Gustav Klimt

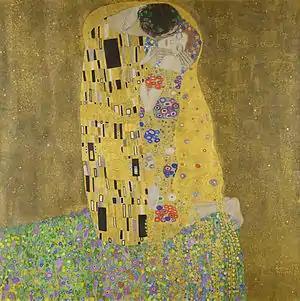

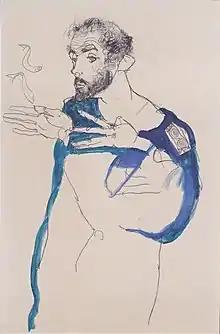

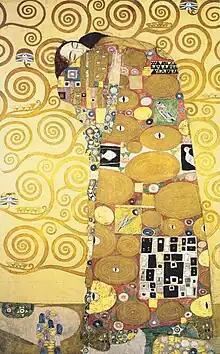

From 1900 Gustav Klimt became famous above all as a "painter of women". He created about one large-format portrait of a woman per year, in which he applied the principles of Art Nouveau - flatness, decoration, and gold leaf application. At the same time, he devoted himself to allegories and Old Testament heroines, which he transformed, however, into dangerous "femmes fatales". Eros, sexuality and femininity were variously interpreted by him as alluring danger. Life, love, and death can be determined as the important themes of Klimt's work. During the early years of the Secessionist Movement, Klimt began incorporating gold leaf into his paintings, a development that would come to define the start of his so-called "Golden Phase". "Pallas Athena" (1898) is often considered to be the earliest piece from this period, with "Judith I" (1901) being another notable early example. The most iconic works of this period include "Portrait of Adele Bloch-Bauer I" (1907), "The Kiss" (1907–08) and the "Stoclet Frieze" (1905–1911)"." Klimt's golden phase was marked by positive critical reaction and financial success.